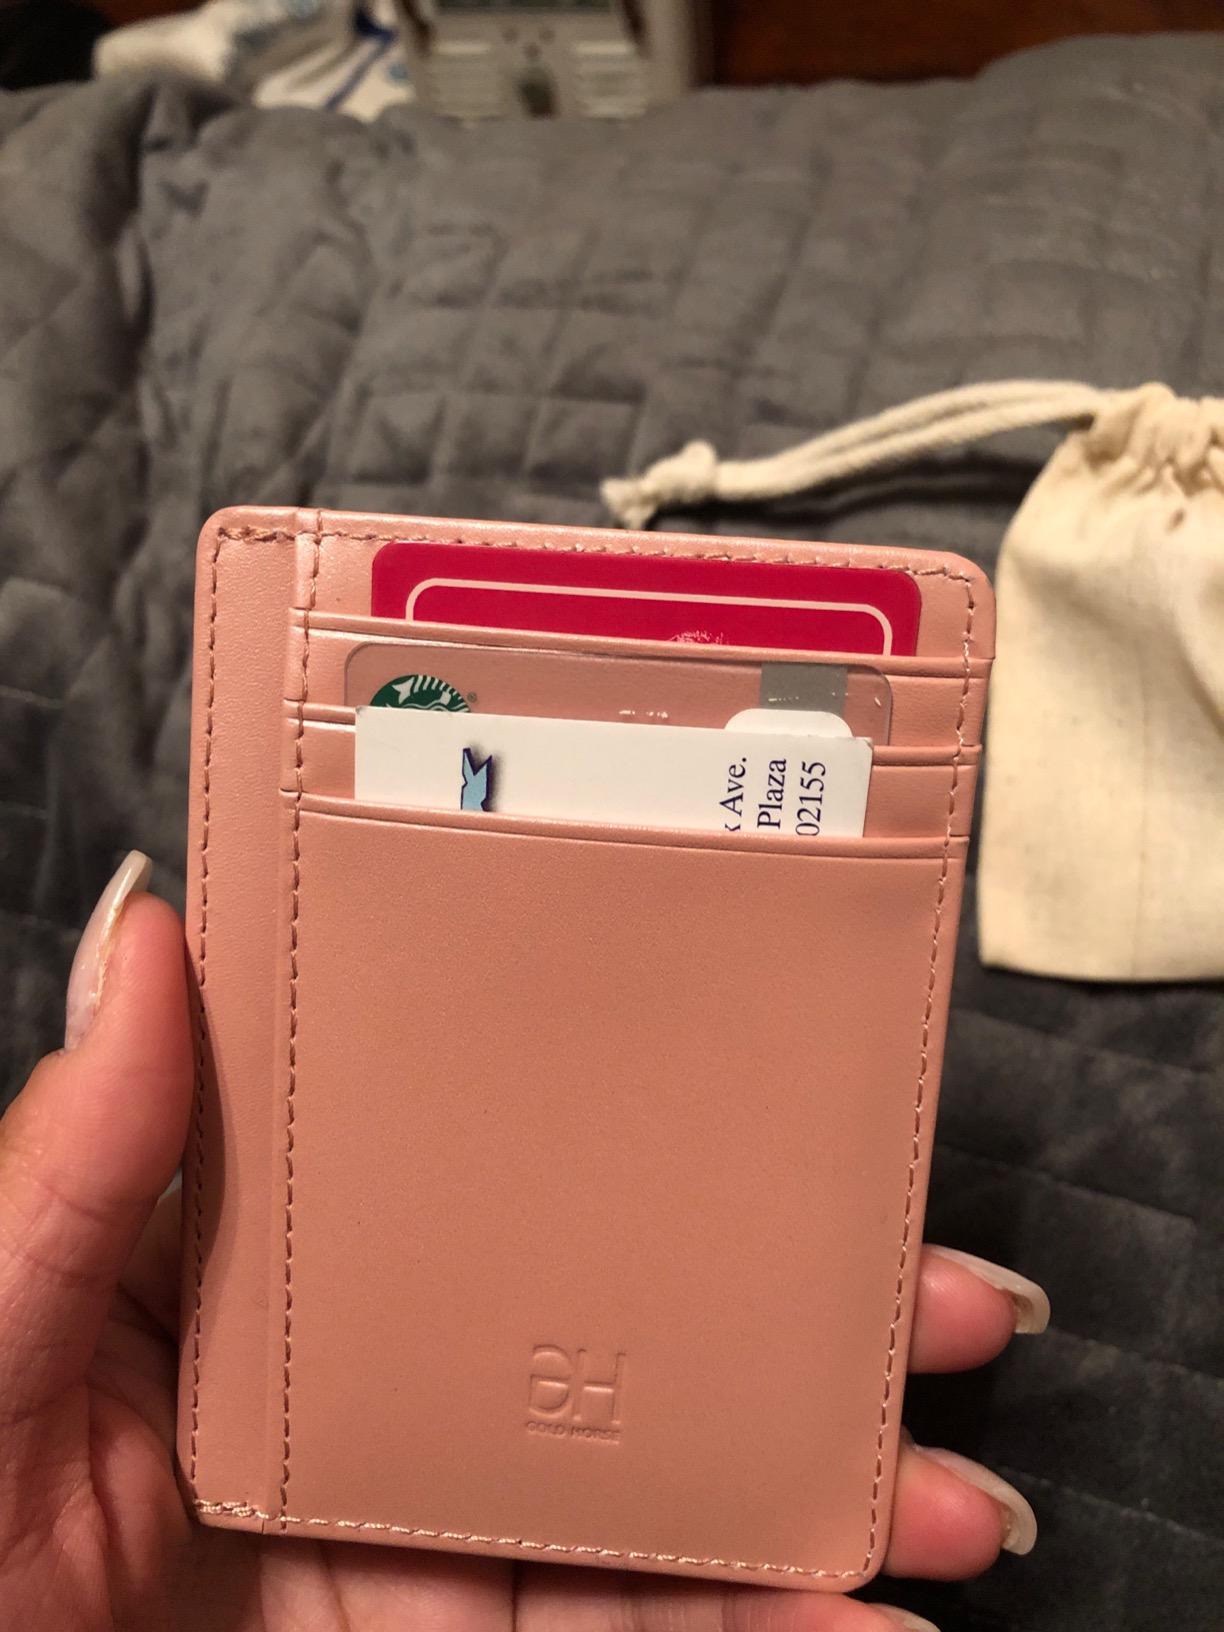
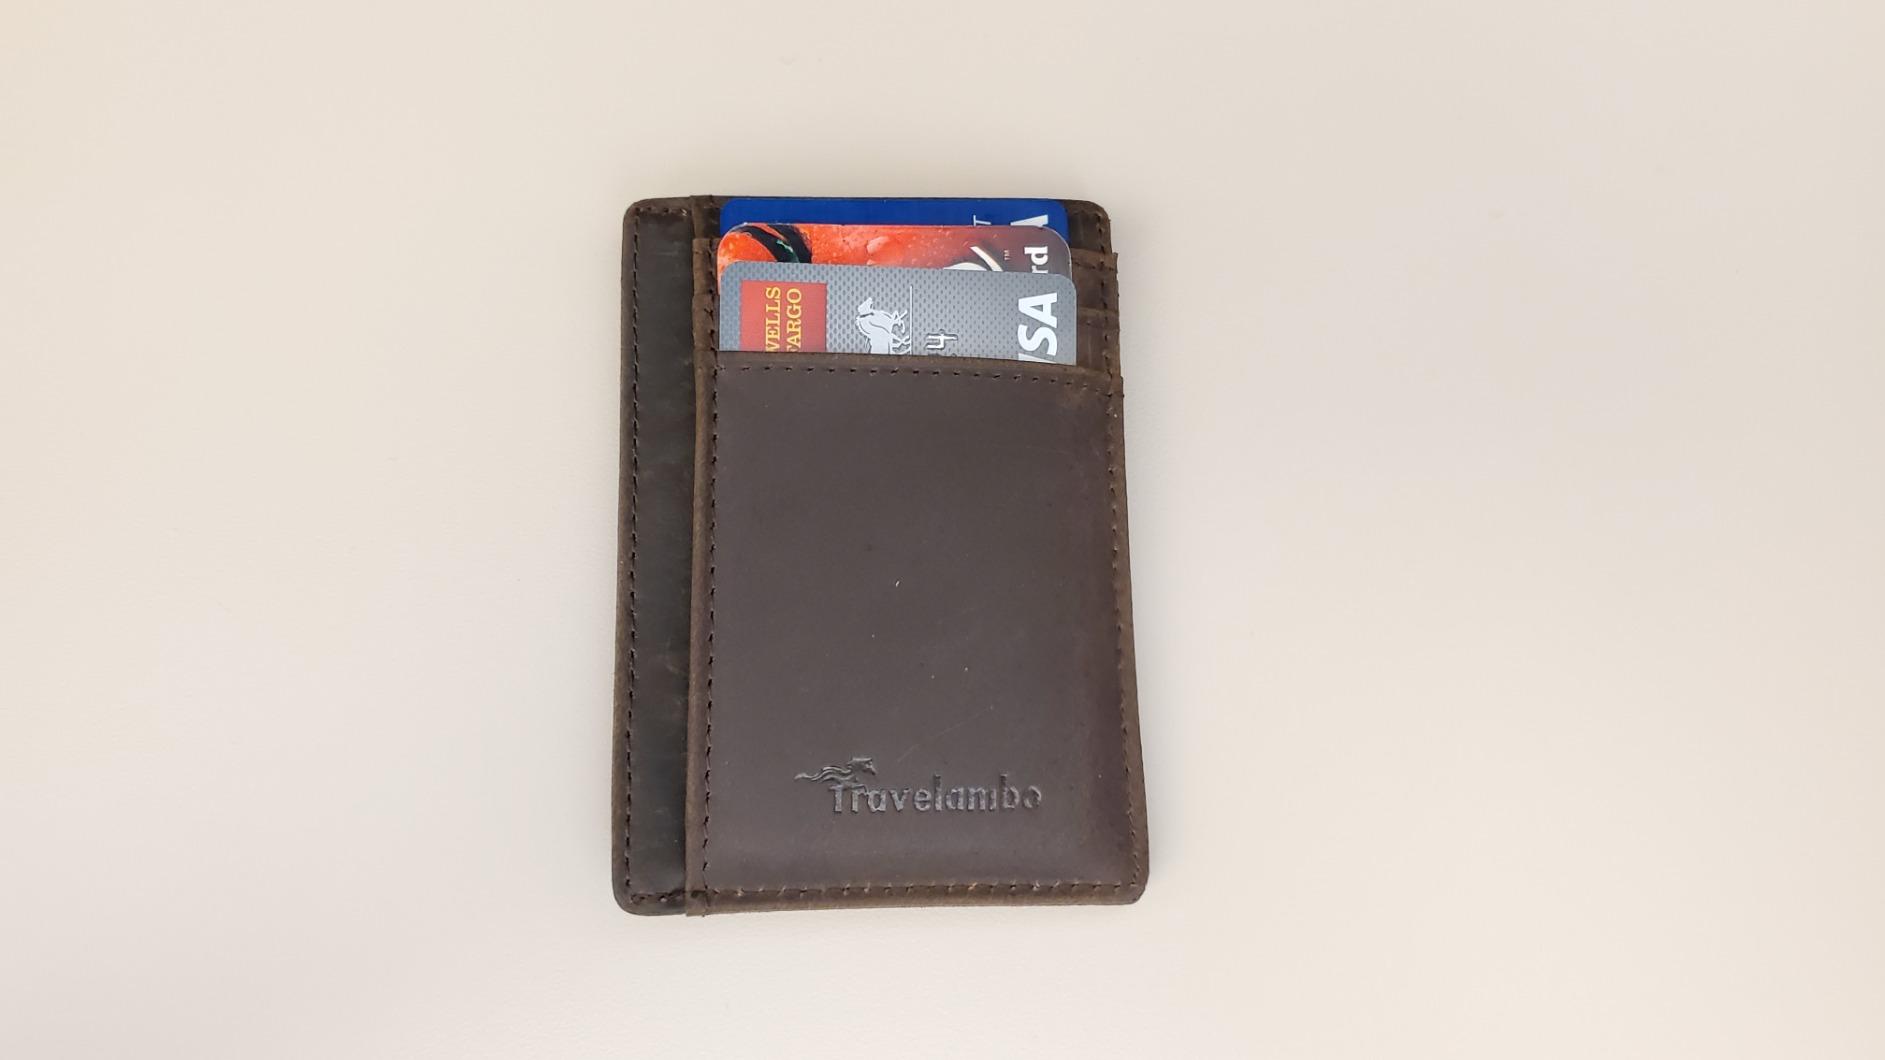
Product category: accessories_wallet
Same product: no